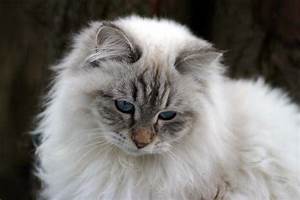
Label: cat